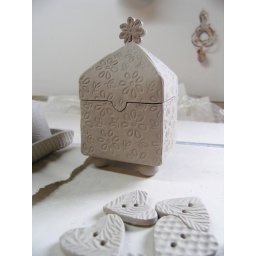
Hand built from rolled slab of ^6 white stoneware clay - used embossed paper to print. (buttons in foreground)